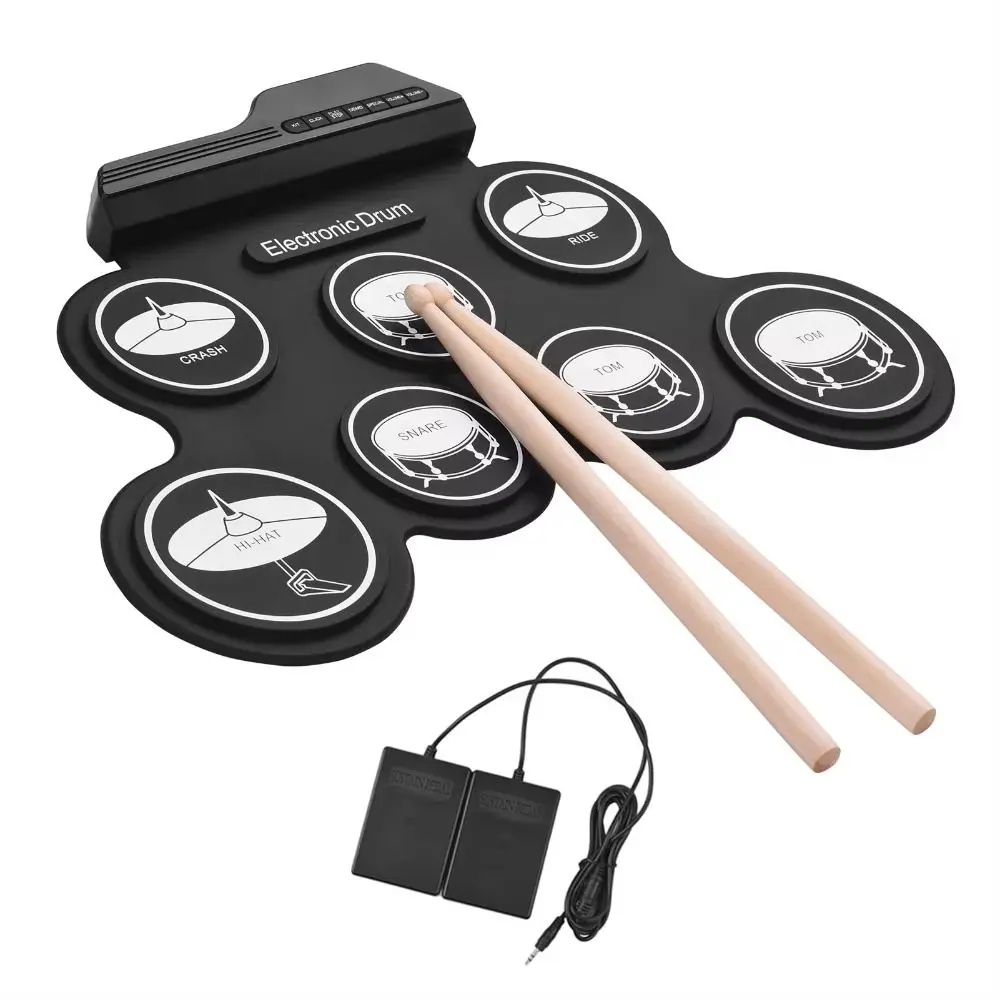
1 Box 7-Pads Electronic Drum
💜 7-Pad Electronic Drum Set — Portable Digital Drum Kit 🥁🦋 Unleash your inner musician with this 7-Pad Electronic Drum Set, perfect for beginners, kids, or hobby drummers! Compact, portable, and easy to use, it delivers real drum sounds in a space-saving design — play anywhere, anytime. ✨ Features: Includes 7 responsive drum pads: snare, toms, crash, ride, hi-hat, and kick Realistic sound and touch response for an authentic drumming feel Built-in speakers or connect to external audio for louder performance Compact foldable design for easy storage and travel Headphone jack for quiet practice Power by USB or batteries (depending on model) Great for beginners, students, and music lovers of all ages 💜 Notes: Shipped directly to your door (dropship item — no local pick-up) Ideal for home practice, school music classes, or travel gigs Lightweight, durable, and simple to set up — play straight out of the box
Brand: Creative Kindness
Category: Arts & Entertainment > Hobbies & Creative Arts > Musical Instruments > Percussion > Drum Kits > Electronic Drum Kits